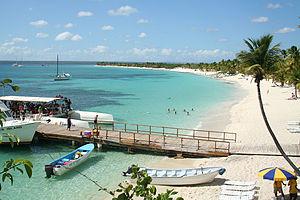
L'île Catalina est une île tropicale de la mer des Caraïbes, située au sud-est de la République dominicaine dans la province de La Romana.